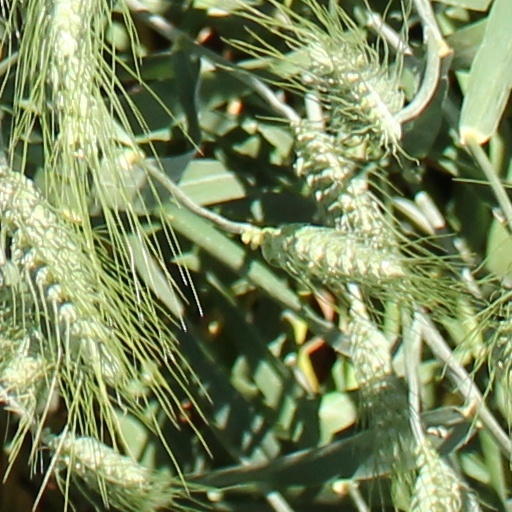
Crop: wheat